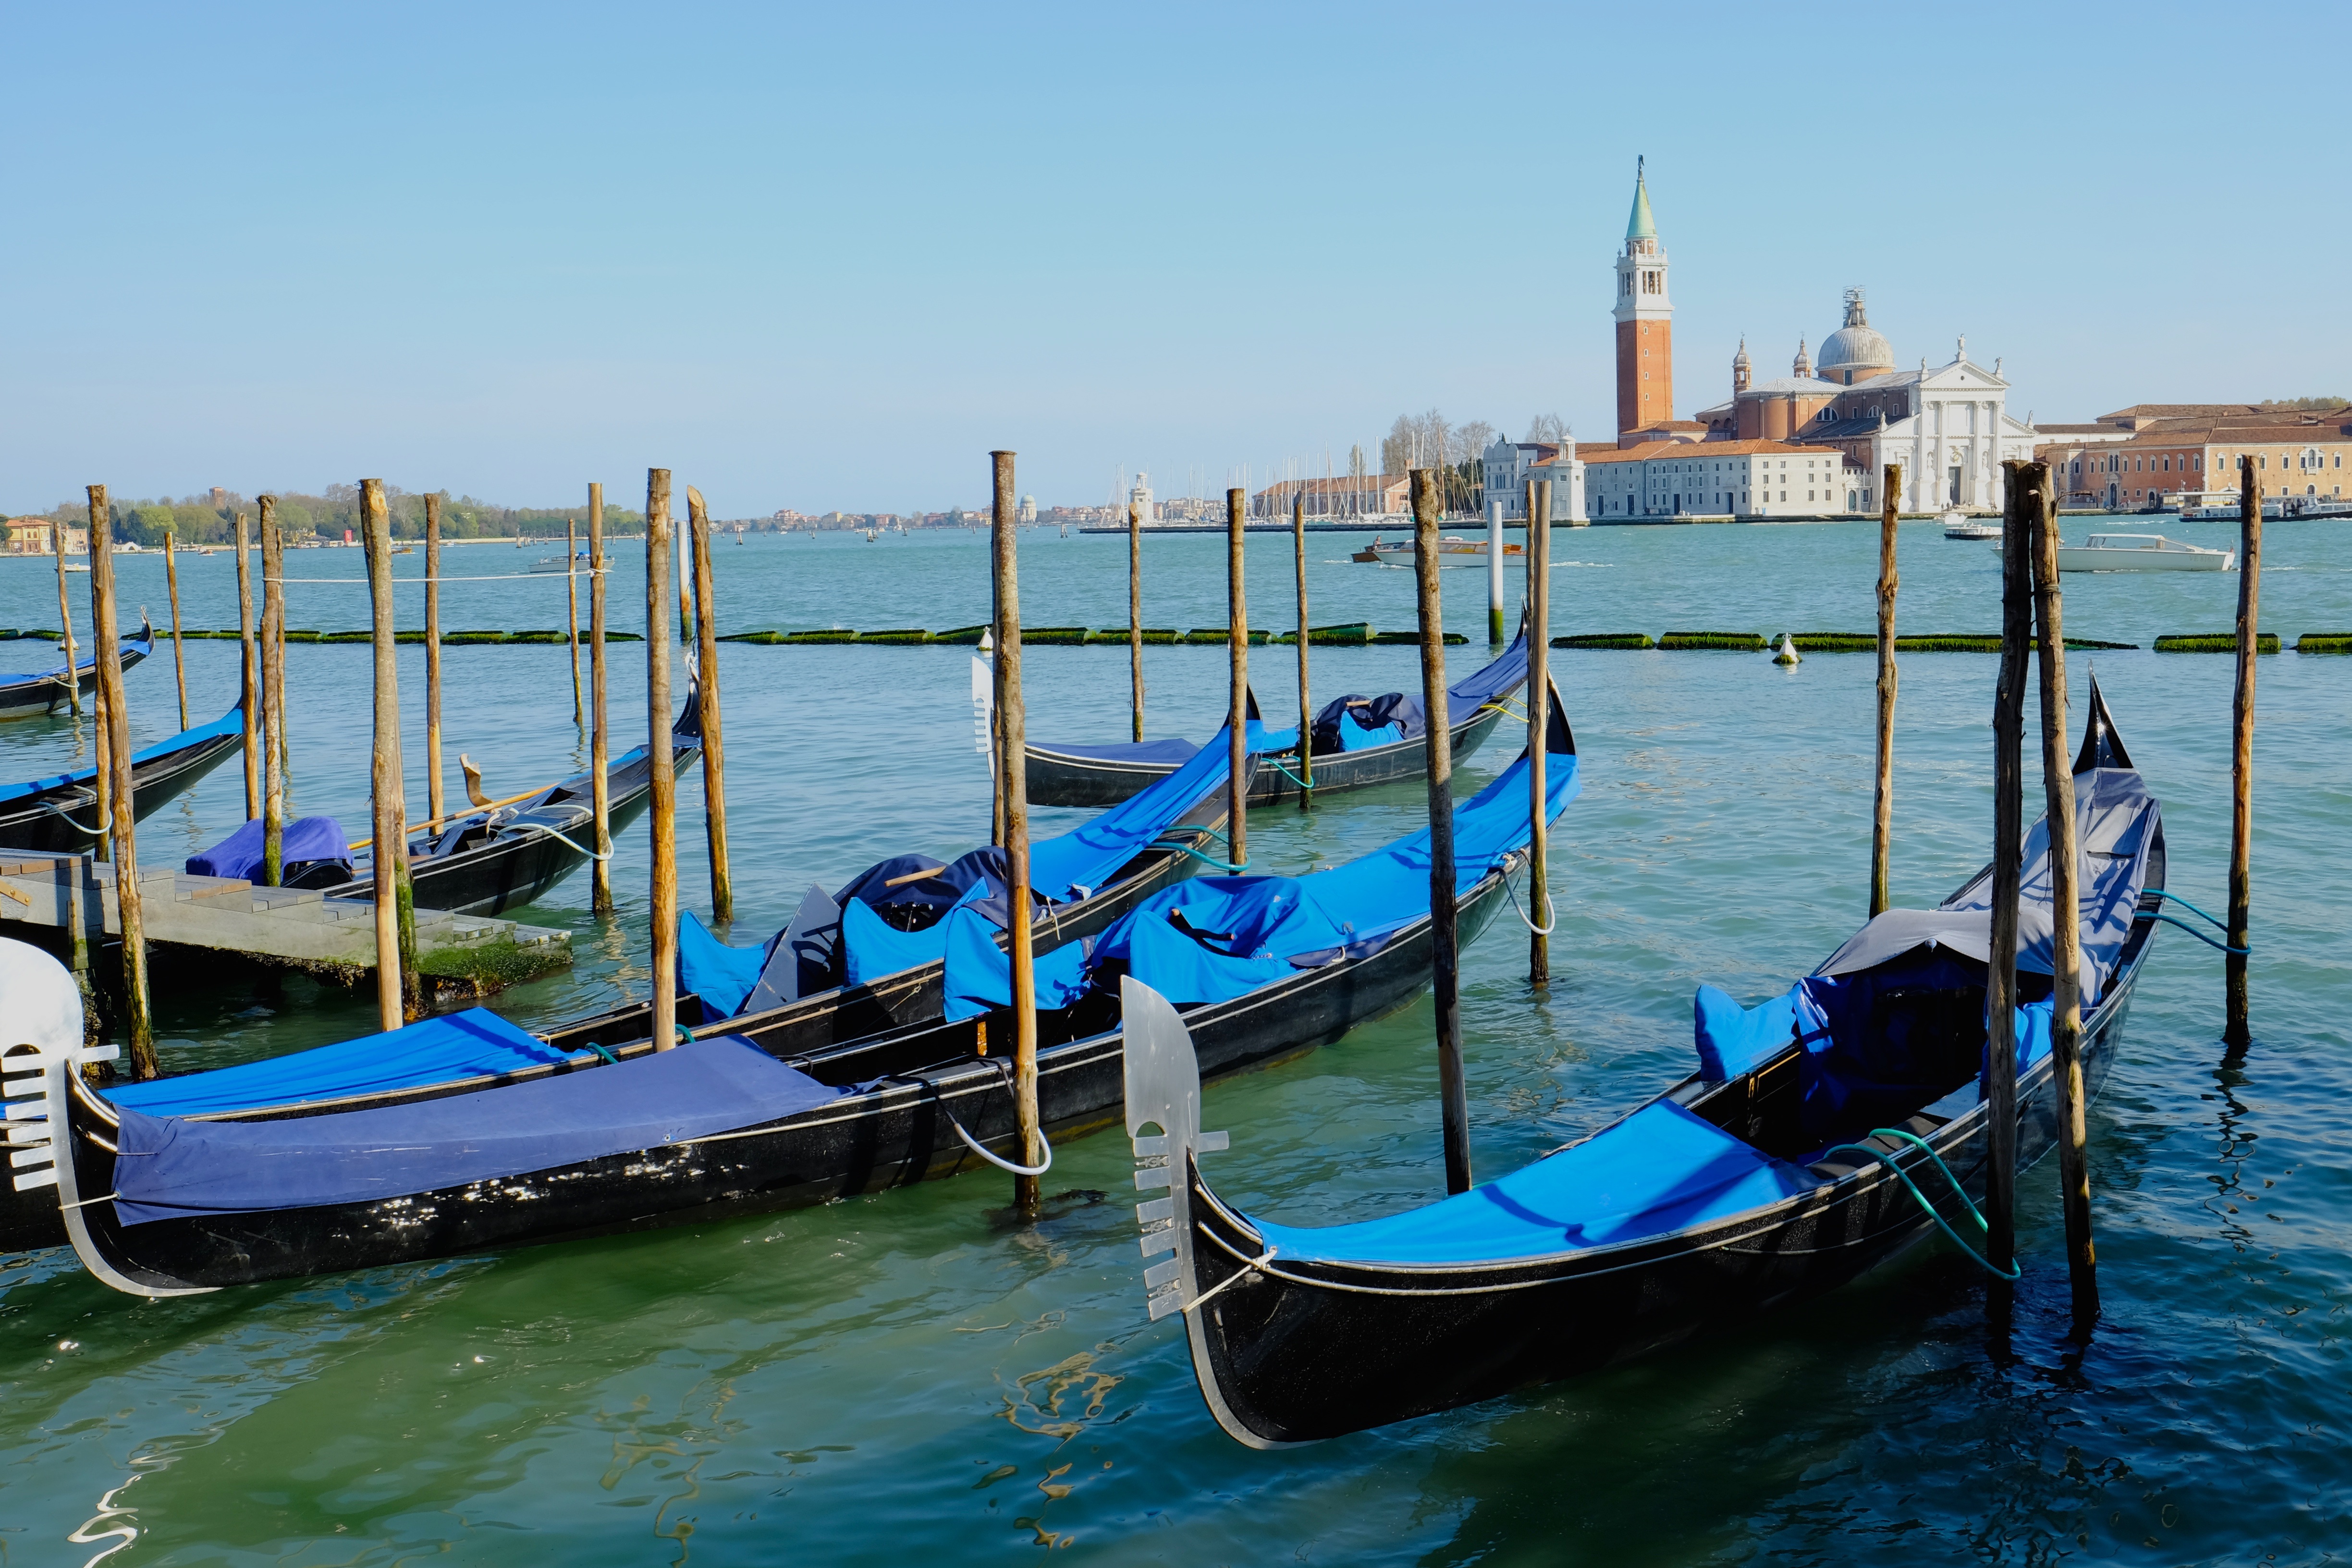
sea, boat, vacation, vehicle, sailing, bay, italy, venice, sailboat, boating, boats, sail, gondola, gondolas, watercraft, fishing vessel, watercraft rowing